George Graves (actor)

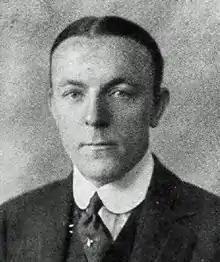
George Graves, 1912

George Windsor Graves (1 January 1876 – 2 April 1949) was an English comic actor. Although he could neither sing nor dance, he became a leading comedian in musical comedies, adapting the French and Viennese "opéra-bouffe" style of light comic relief into a broader comedy popular with English audiences of the period. His comic portrayals did much to ensure the West End success of "Véronique" (1904) "The Little Michus" (1905; for which he invented the Gazeka), and "The Merry Widow" (1907).